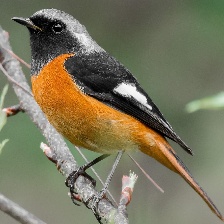
Species: DAURIAN REDSTART
Scientific name: PHOENICURUS AUROREUS